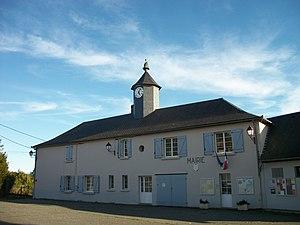
La mairie en 2019
Tuzaguet est une commune française située dans le département des Hautes-Pyrénées, en région Occitanie.